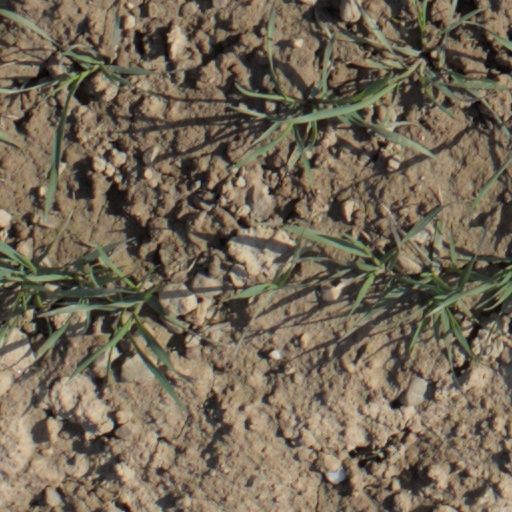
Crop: wheat